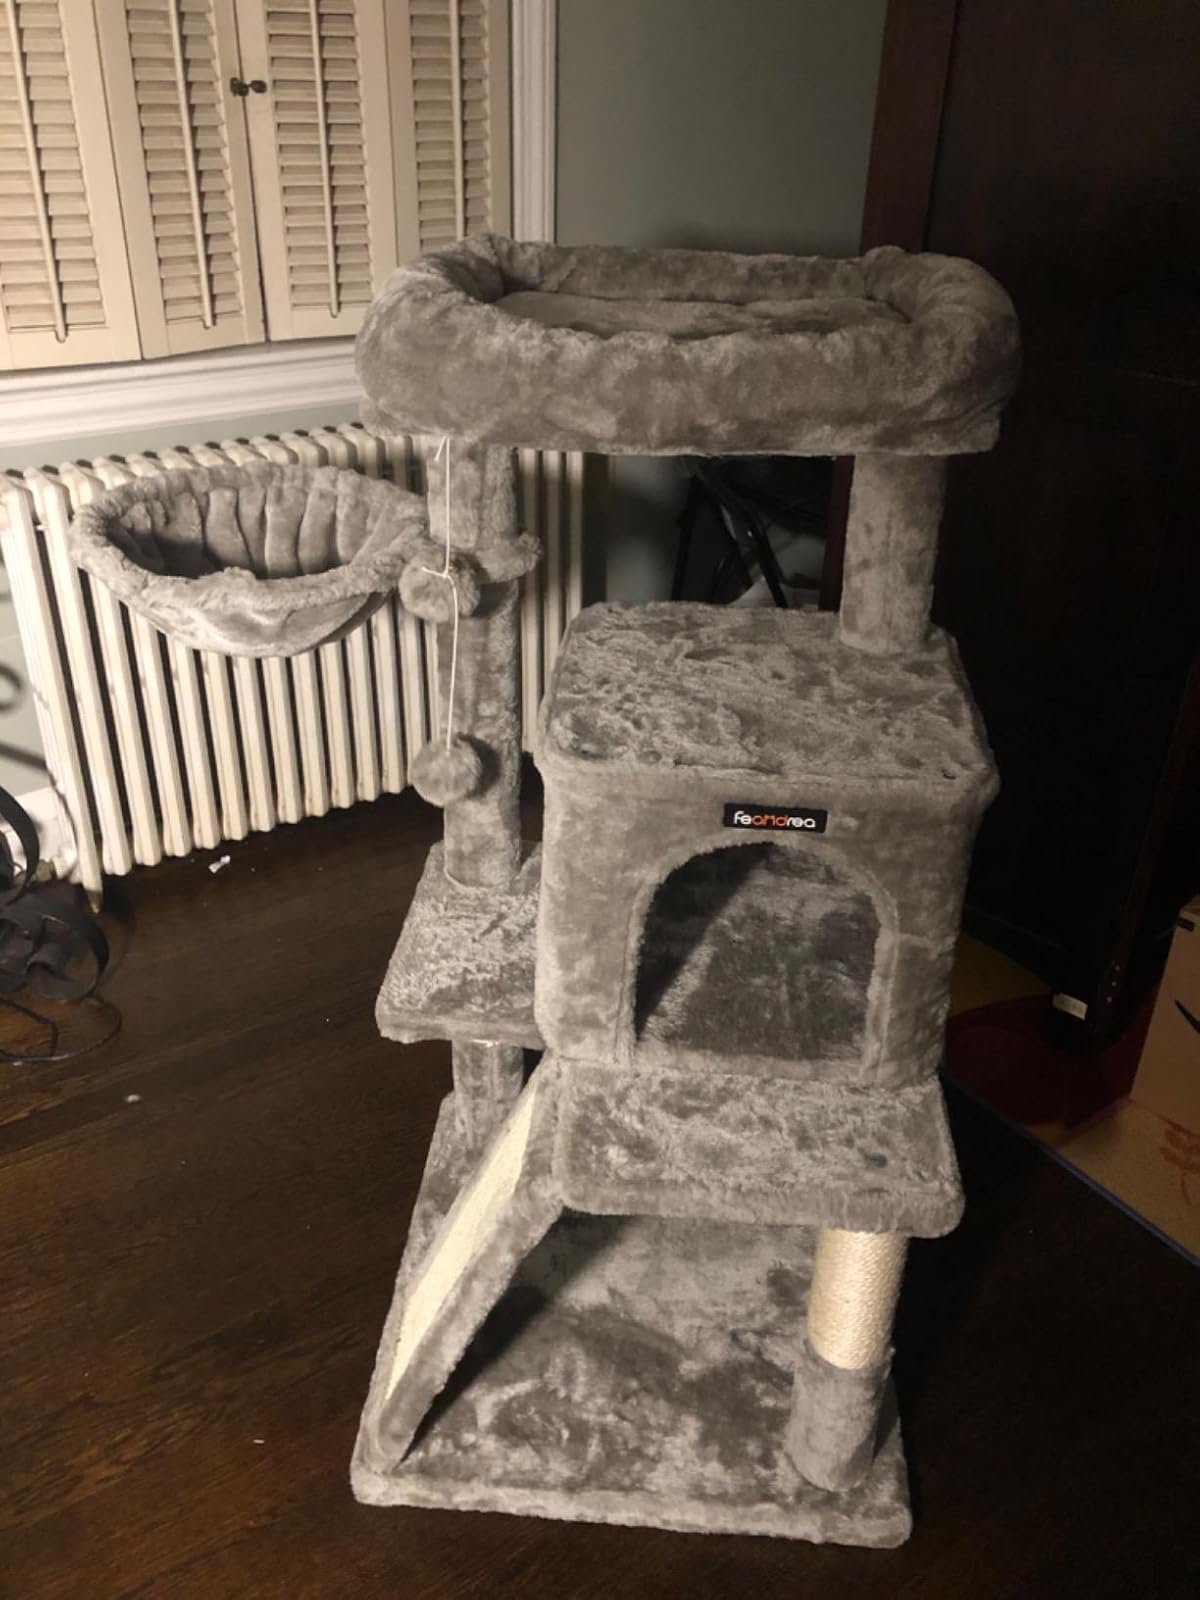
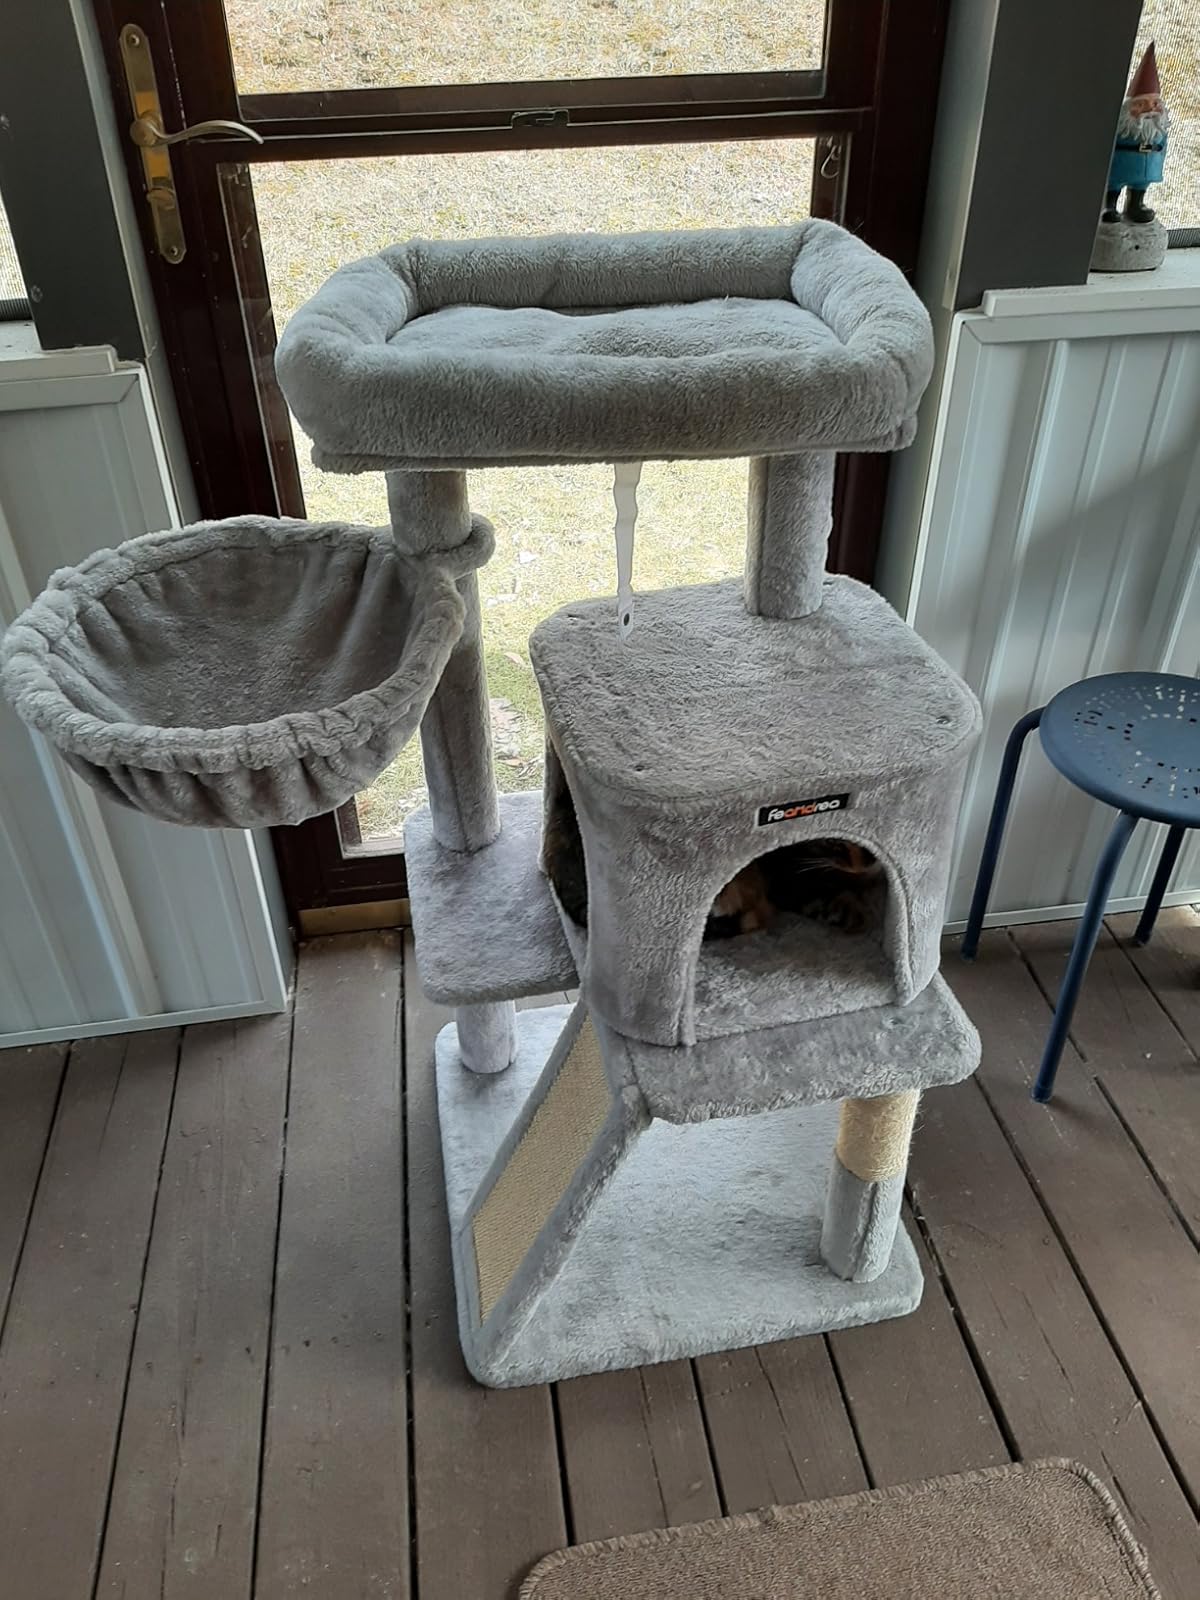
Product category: items_cat tree
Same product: yes